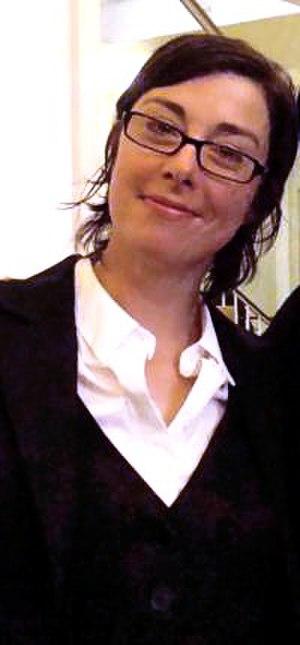
Susan "Sue" Perkins, née le 22 septembre 1969 à Dulwich dans le Grand Londres, est une actrice scénariste et productrice anglaise.